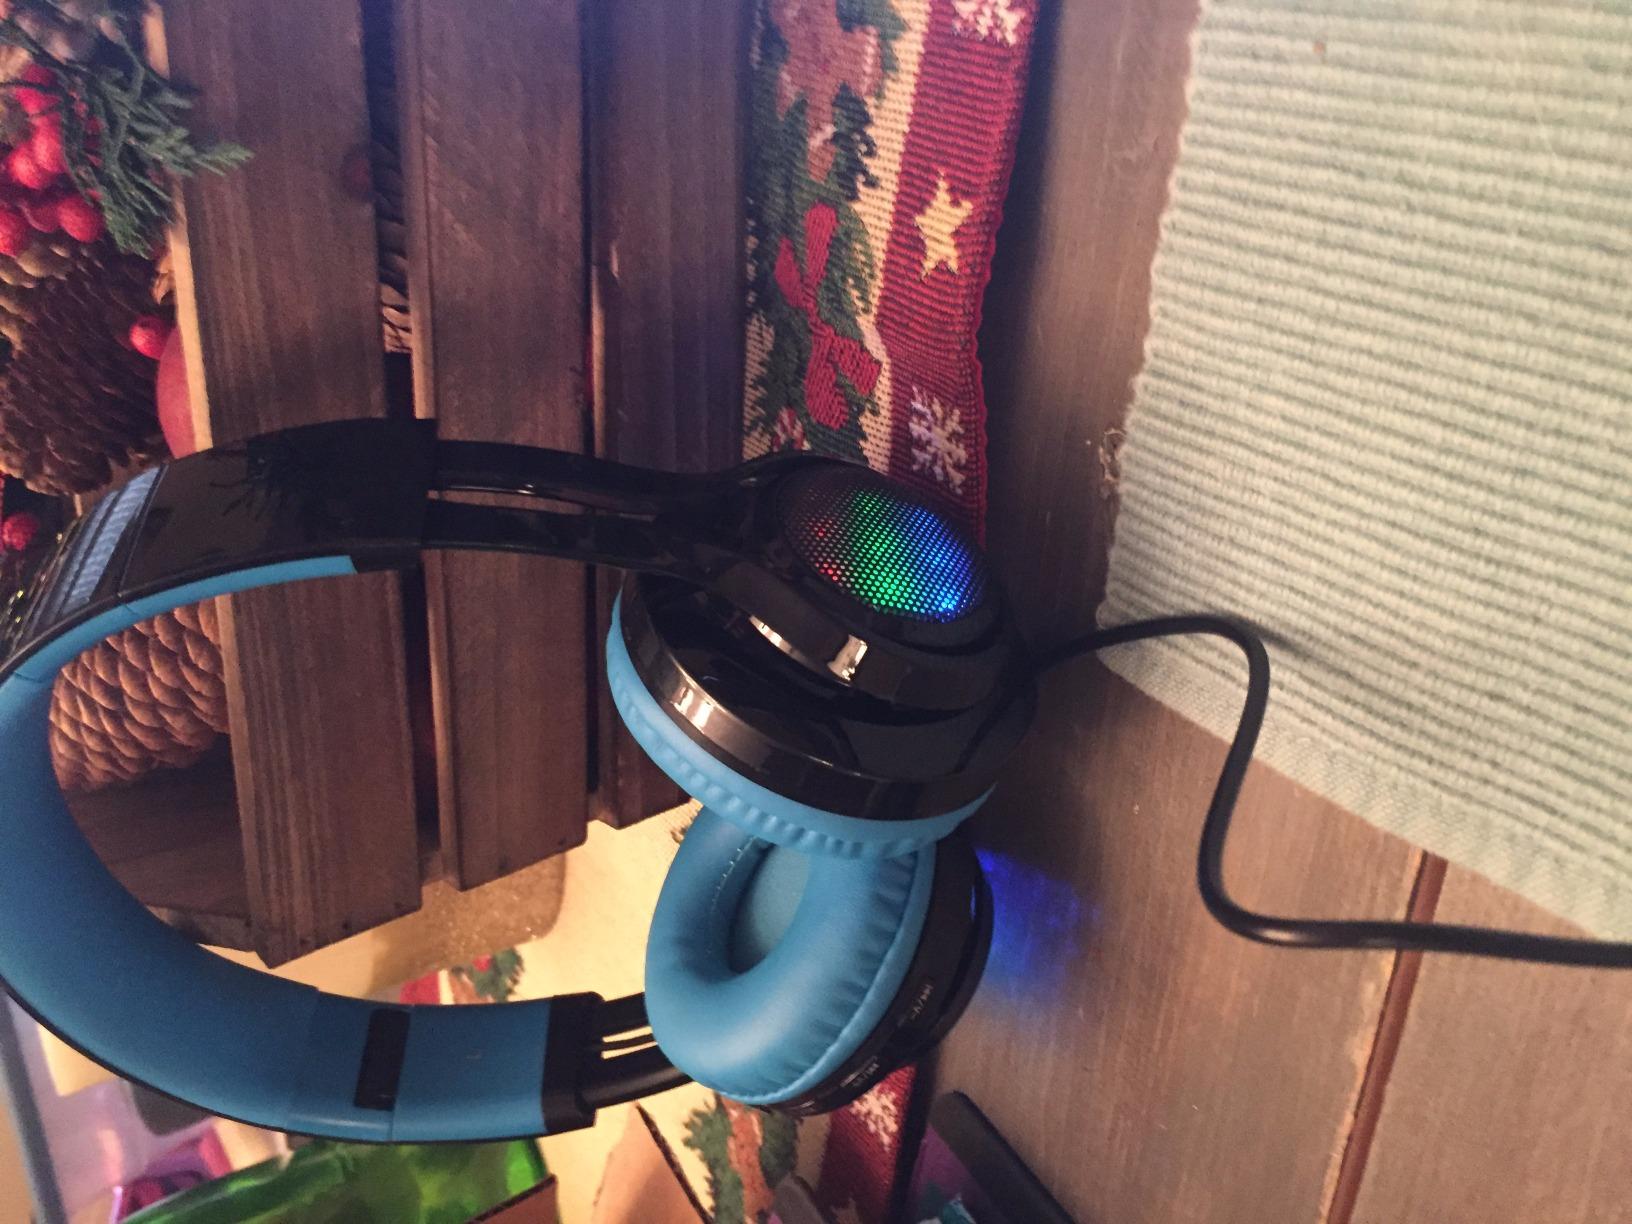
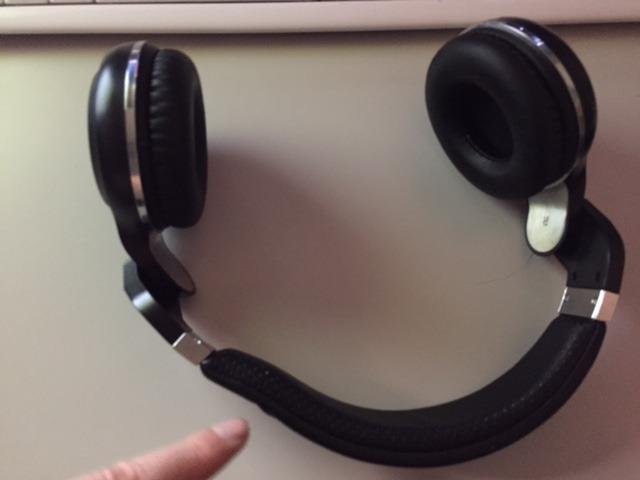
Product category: headphones
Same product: no